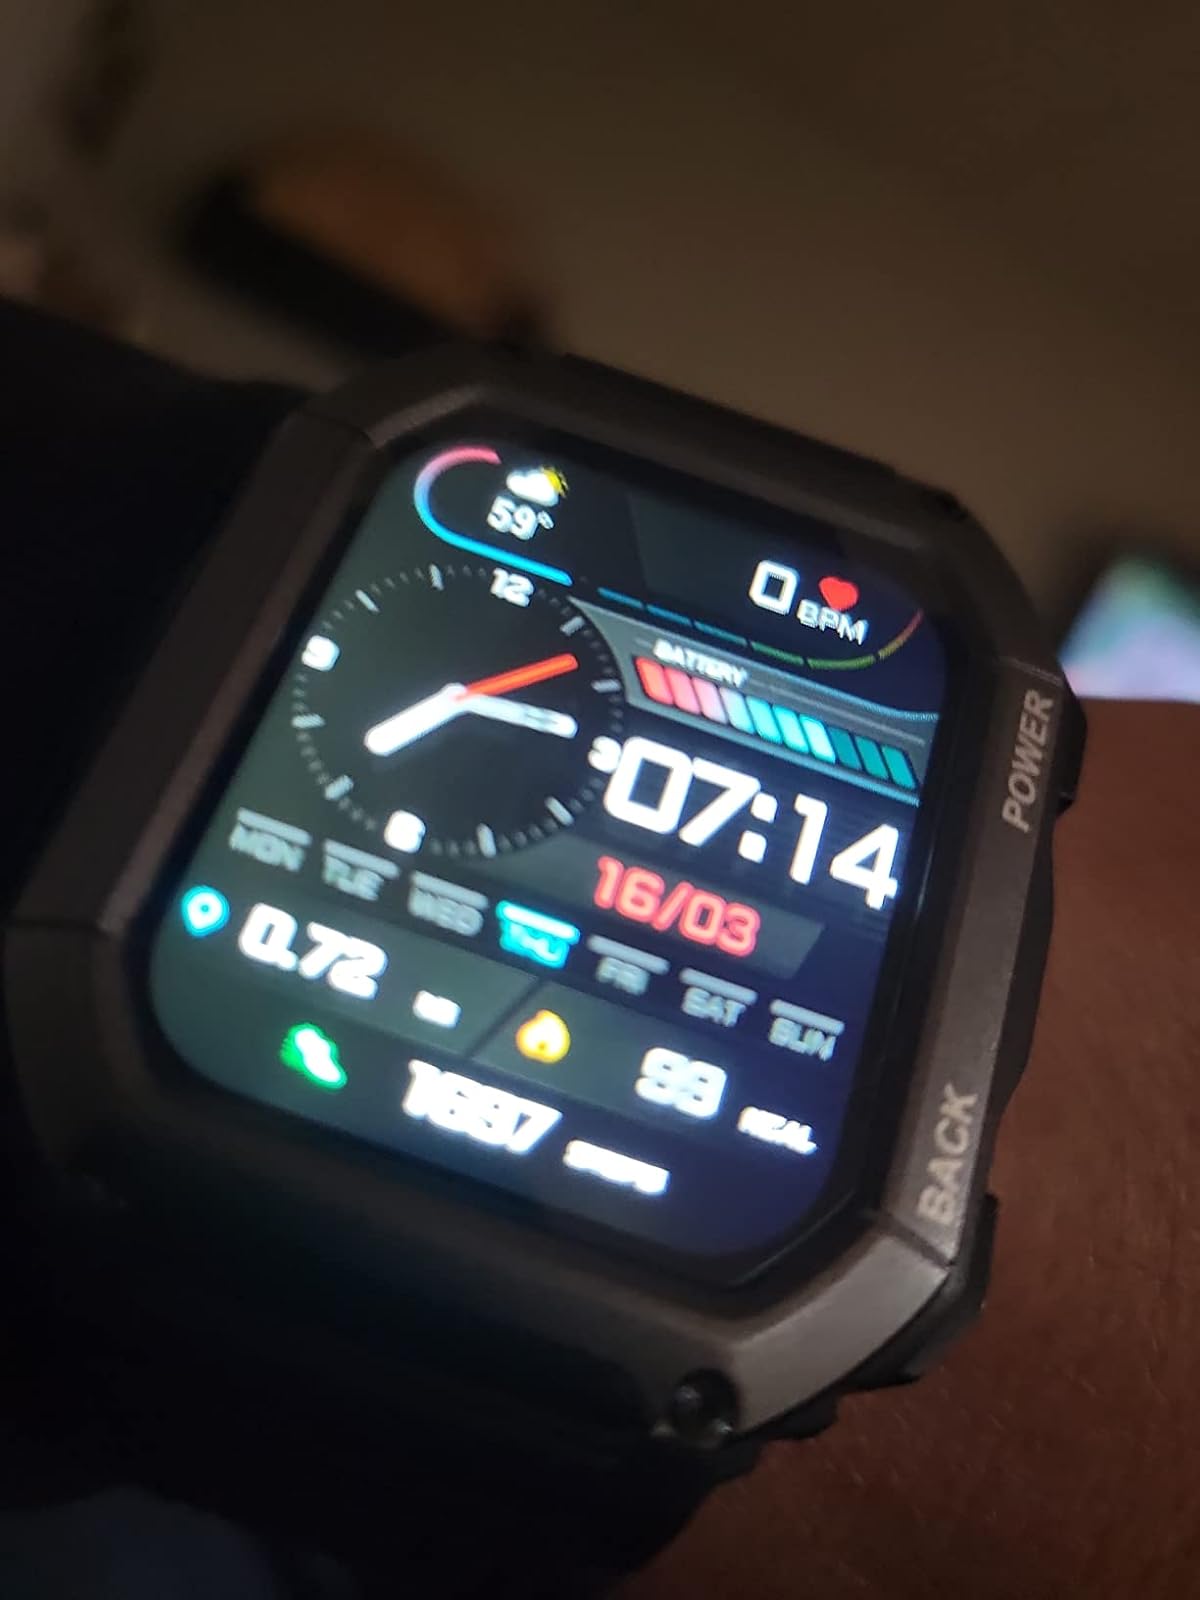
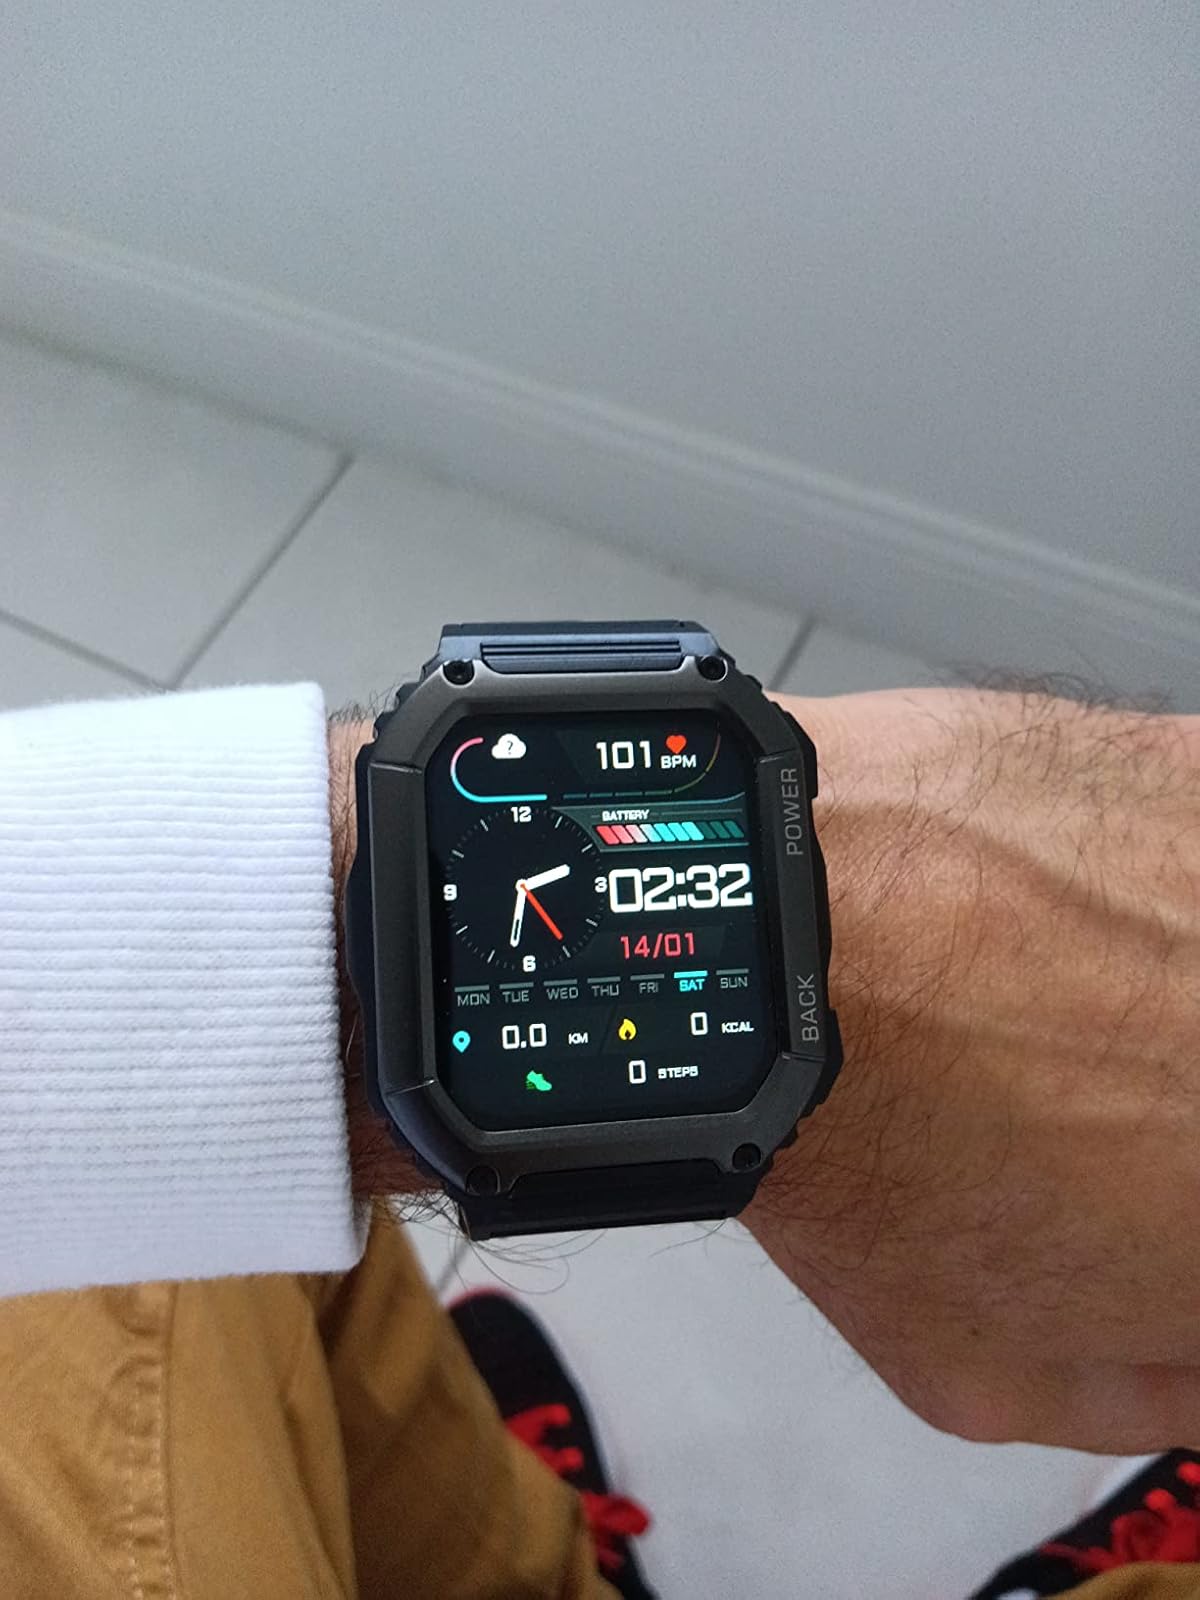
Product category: smartwatch
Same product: yes